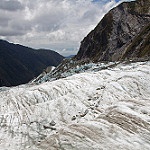
Label: glacier